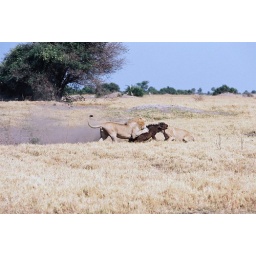
Buffalo calf takedown by Skimmer pride male and Tsaro pride female - Duba Plains